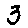
Label: 3